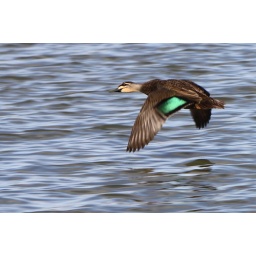
Pacific black duck in flight